Hideo Hosono

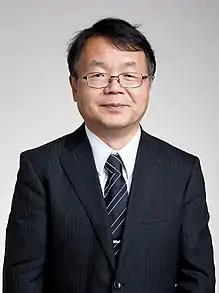
Hosono in 2017

is a Japanese material scientist most known for the discovery of iron-based superconductors.